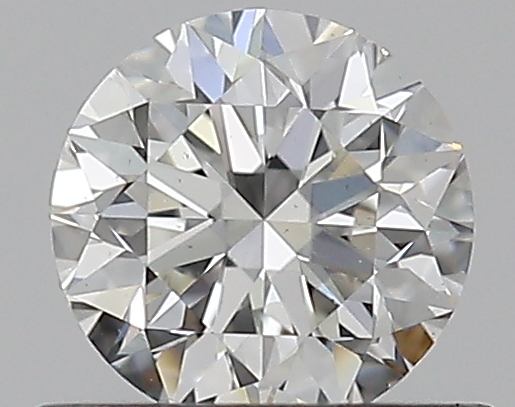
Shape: round
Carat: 0.5
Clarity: SI1
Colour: H
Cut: VG
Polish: EX
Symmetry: VG
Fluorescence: F
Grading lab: GIA
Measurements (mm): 4.97 x 5.02 x 3.2